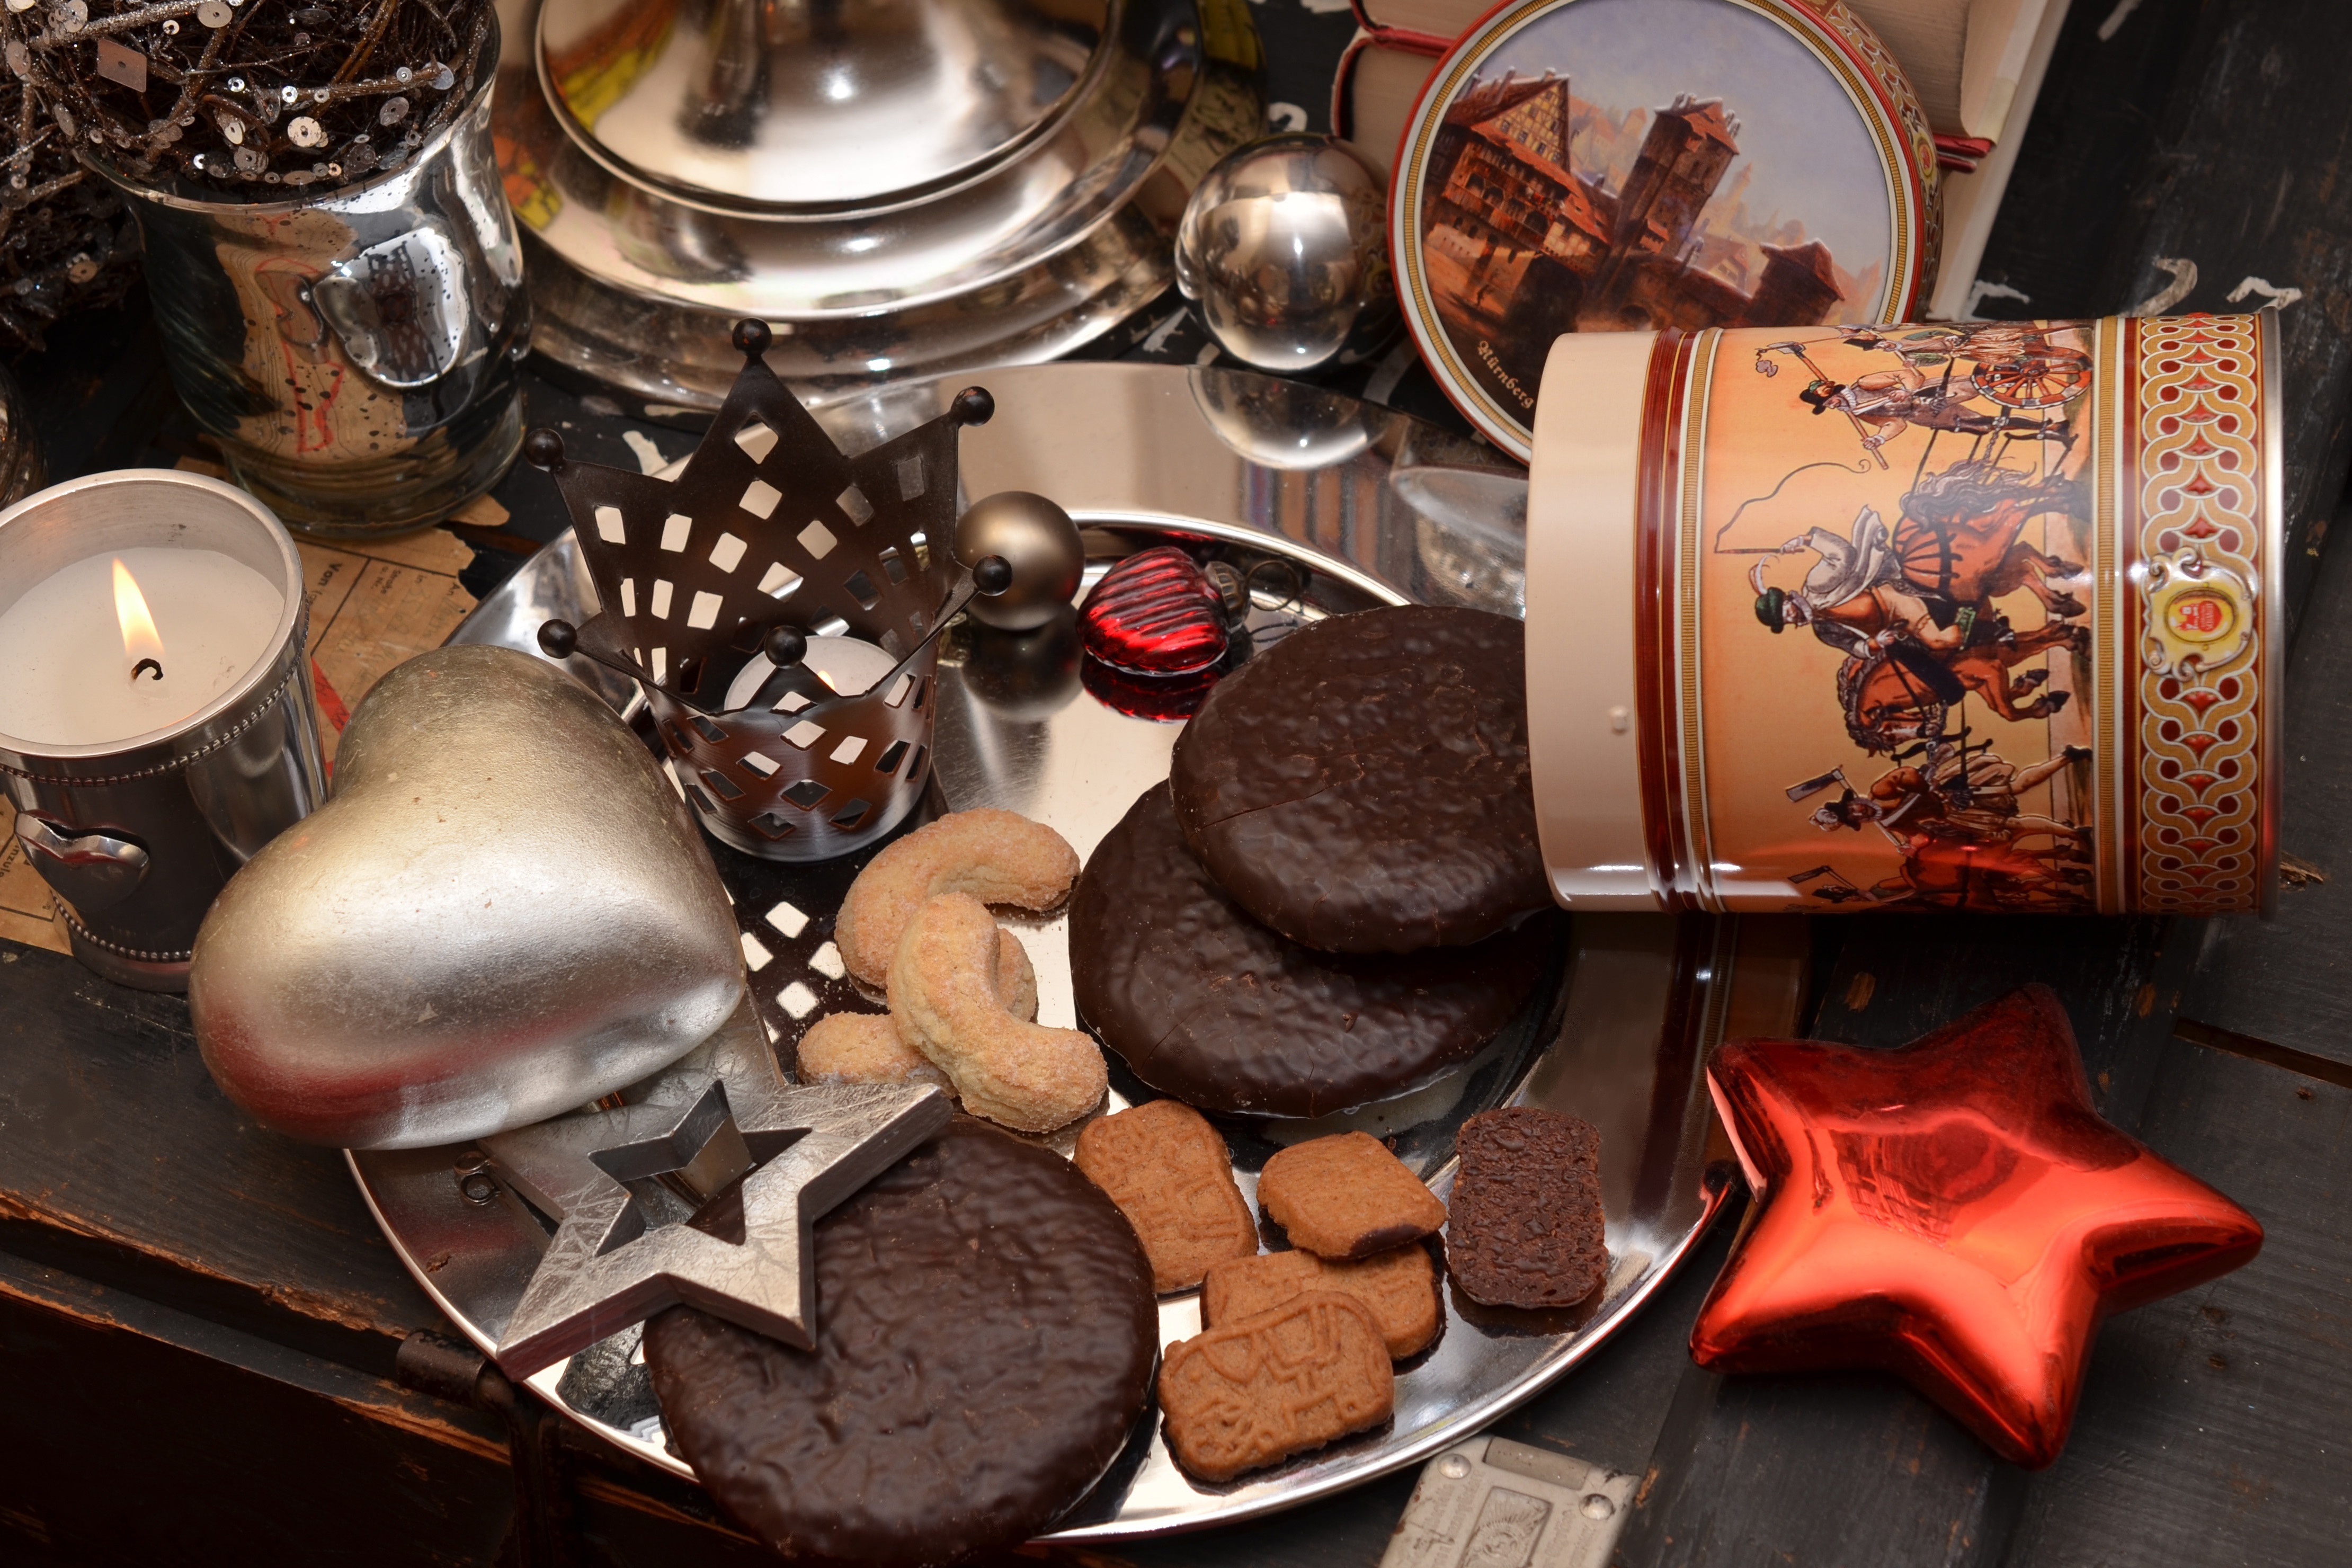
food, chocolate, Honmei choco, lebkuchen, cuisine